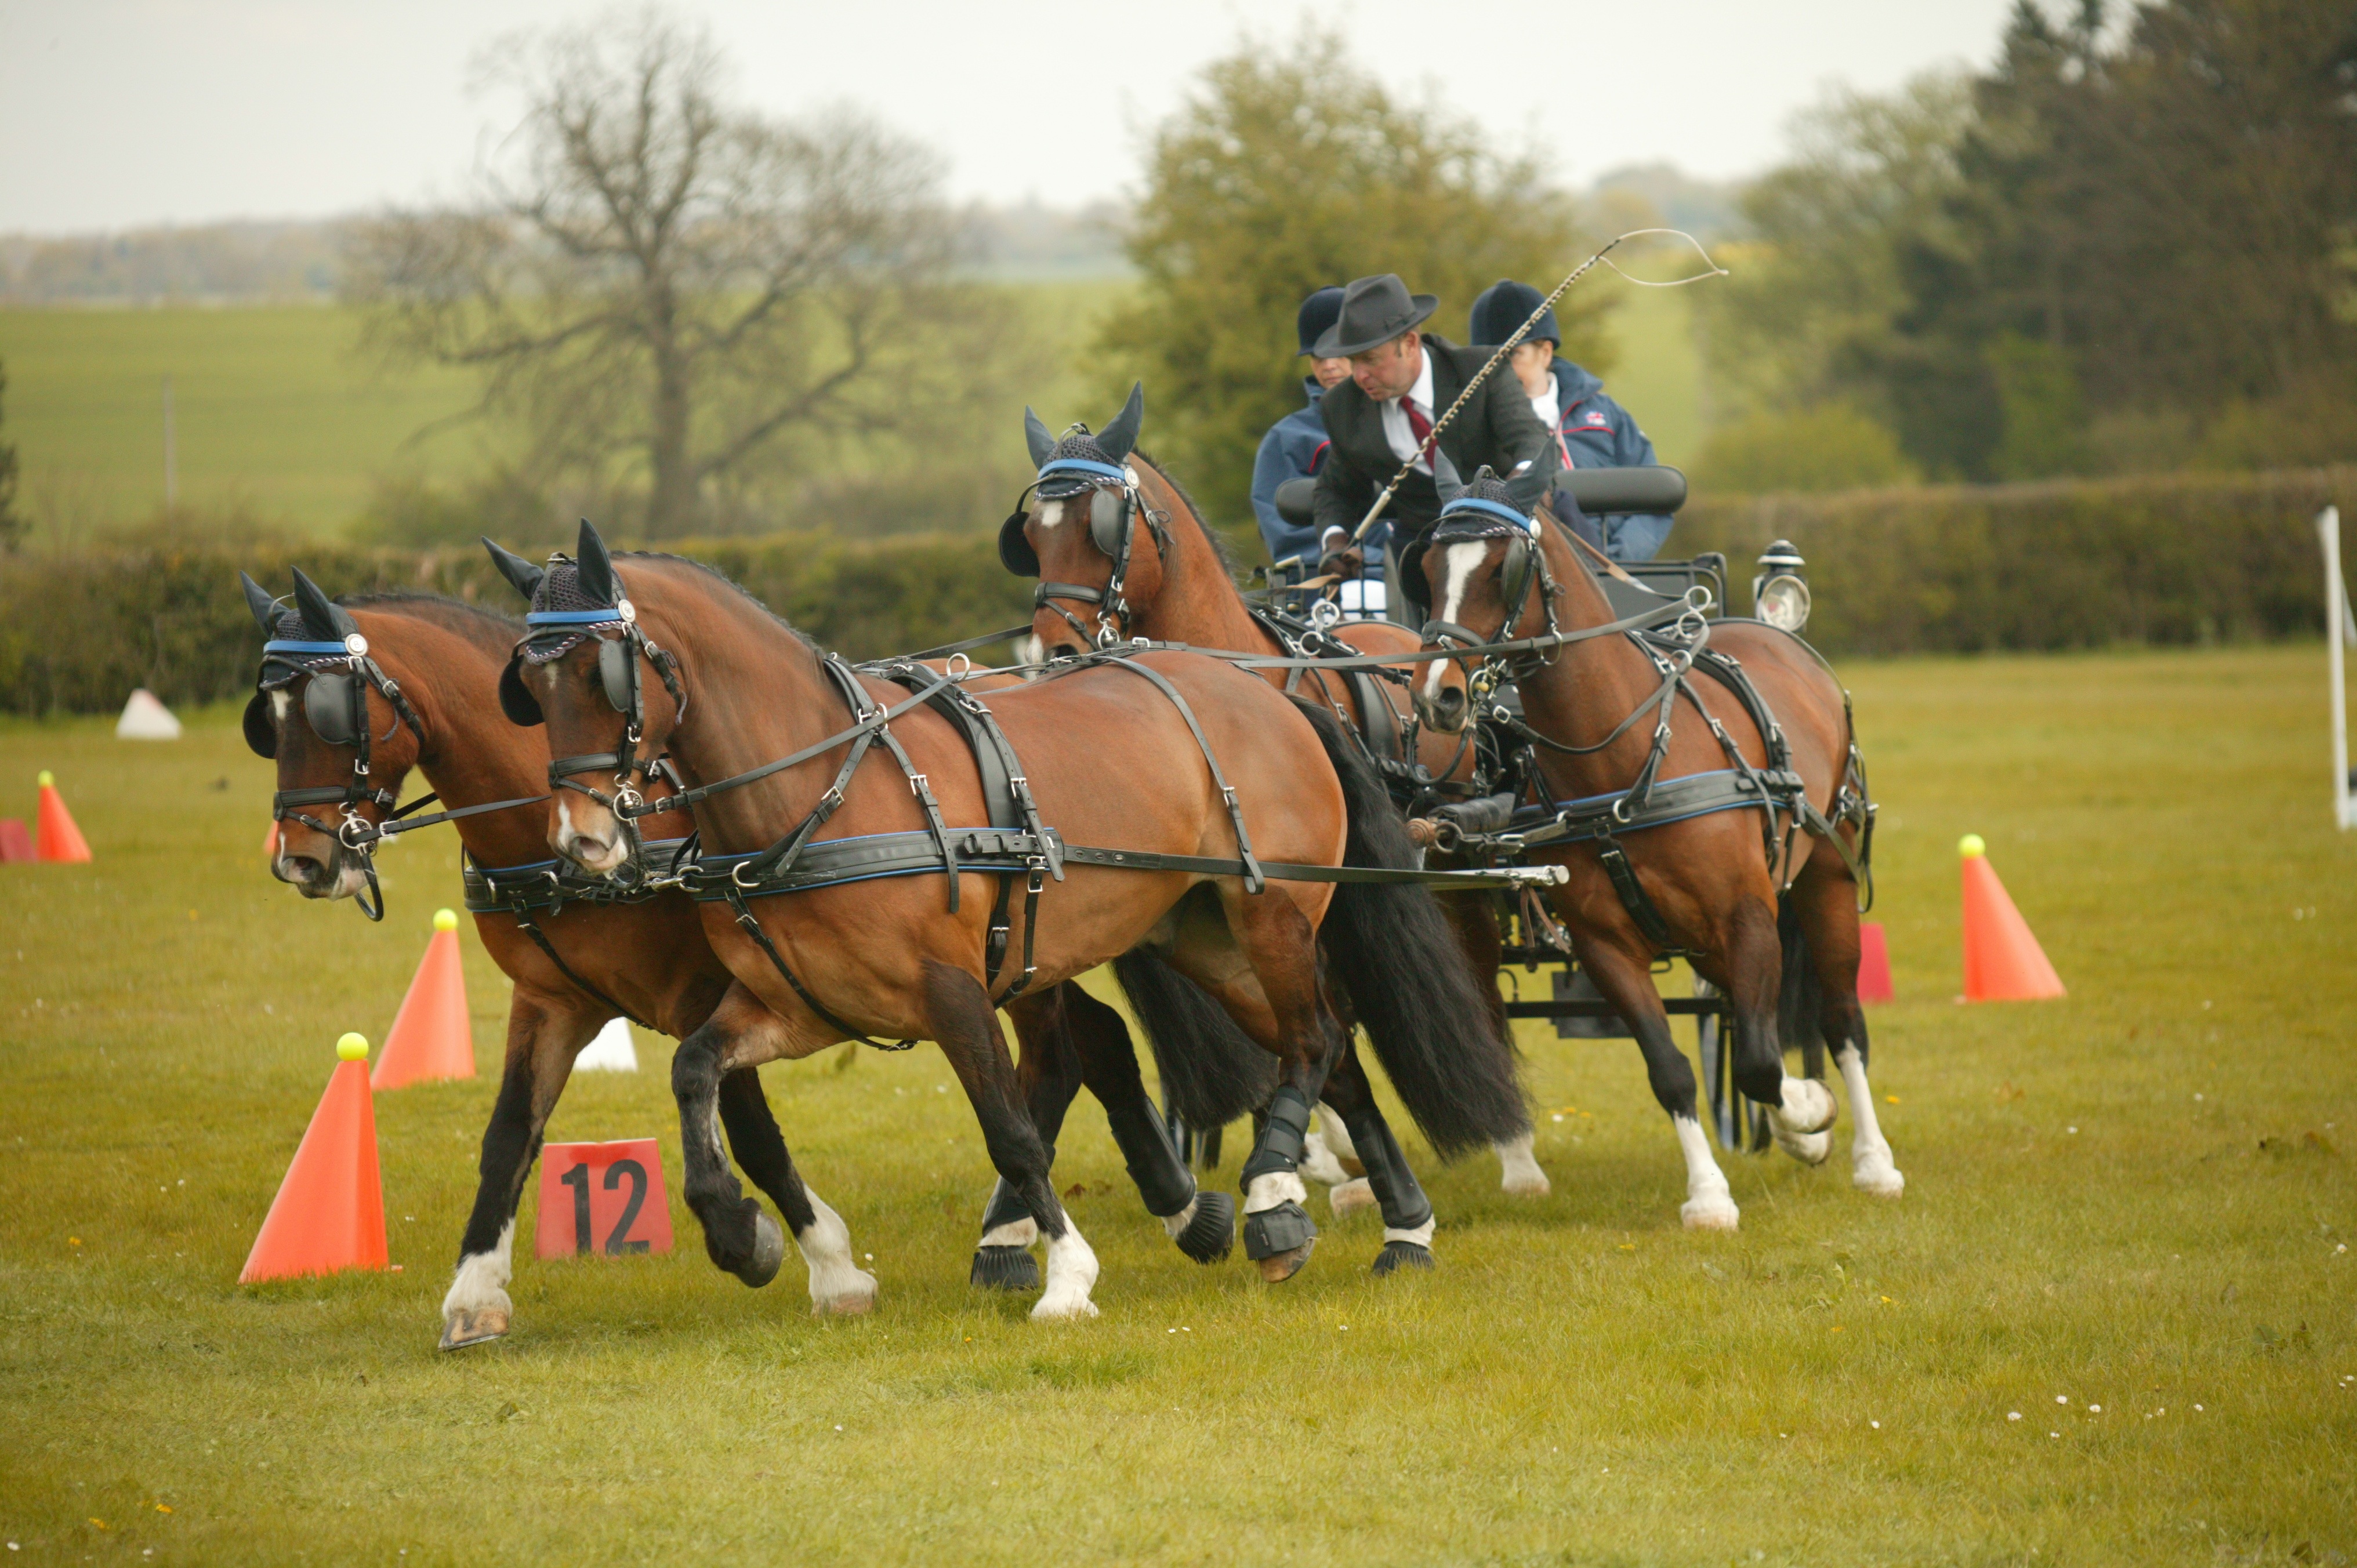
outdoor, field, farm, driving, animal, travel, transportation, transport, vehicle, drive, horse, ride, equestrian, bridle, equine, horses, sports, head, harness, mare, carriage, jockey, traditional, chariot, drawn, equestrianism, horse drawn, eventing, polo, carriage driving, horse like mammal, horse harness, animal sports, english riding, equestrian sport, endurance riding, stick and ball games, polocrosse